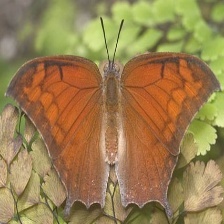
Species: TROPICAL LEAFWING